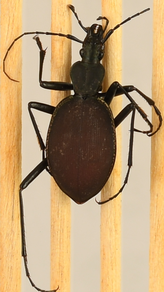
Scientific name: Scaphinotus angusticollis
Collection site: Abby Road NEON (ABBY), plot ABBY_006